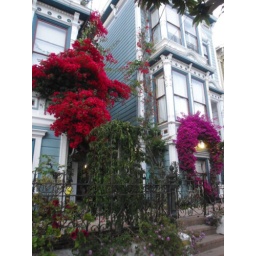
pretty flowers by my house